Samuel Nicholson

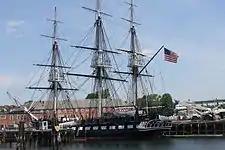
"Old Ironsides" in Boston Harbor – 2014

The vessel was designed by Joshua Humphreys, and built at Hartt's Shipyard in Boston, Massachusetts, under the supervision of master shipwright George Claghorn. Nicholson was the naval inspector who also oversaw her construction.